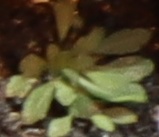
Label: Horseweed